Madge Kendal

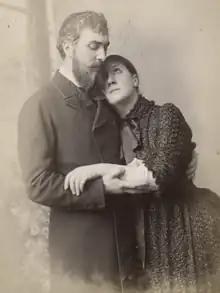
The Kendals in Pinero's "The Ironmaster" as Phillipe Derblay and Claire de Beaupré

After a farewell season of revivals of their greatest successes the St James's partnership with Hare came to an end in 1889. The Kendals went on a short provincial tour, and later in the year they set out on their first American appearance, making their debut at the Fifth Avenue Theatre in New York with "A Scrap of Paper", in October 1889. "The New York Dramatic Mirror" reported: